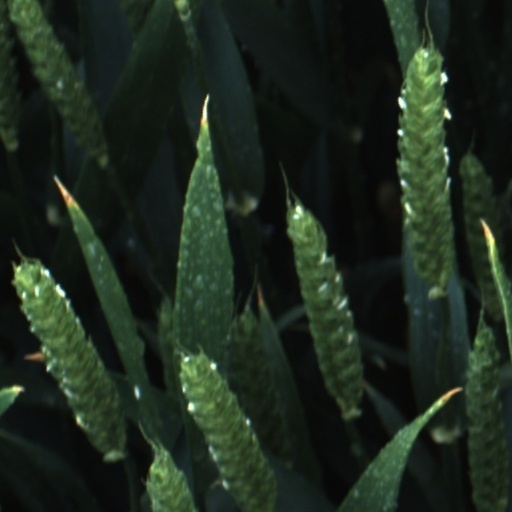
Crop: wheat